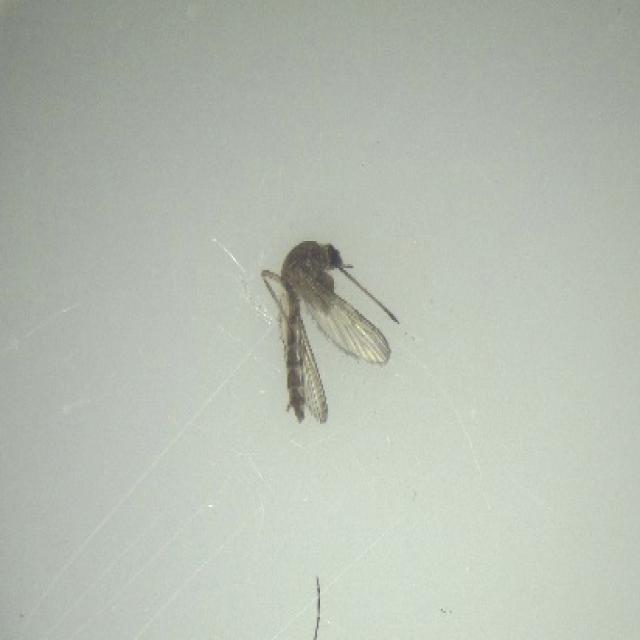
Species: aedes_vexans